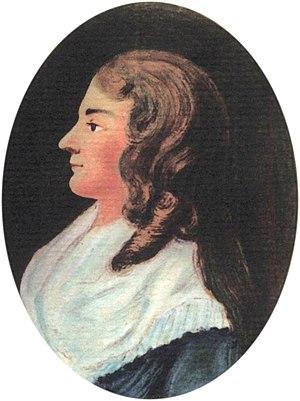
Dorothea Christiane Erxleben, née Leporin, est un médecin allemand, féministe et la première femme à avoir obtenu dans ce pays un doctorat en médecine.